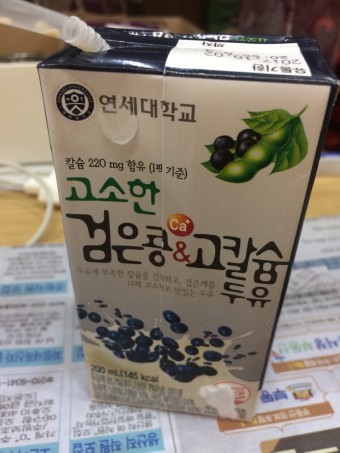
Label: paper